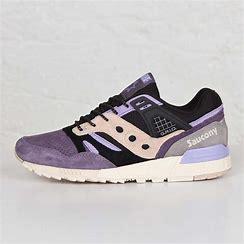
Brand: Saucony
Model: Grid SD